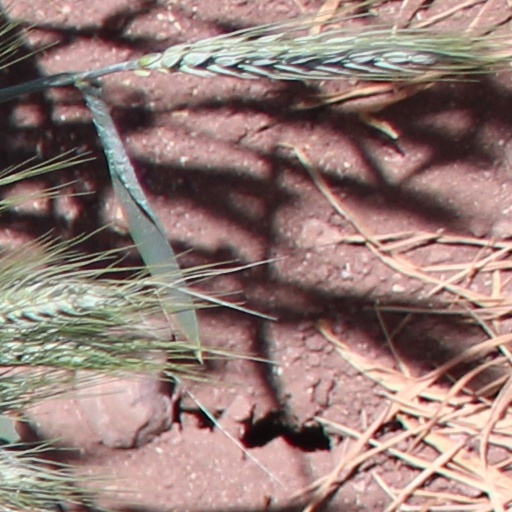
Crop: wheat